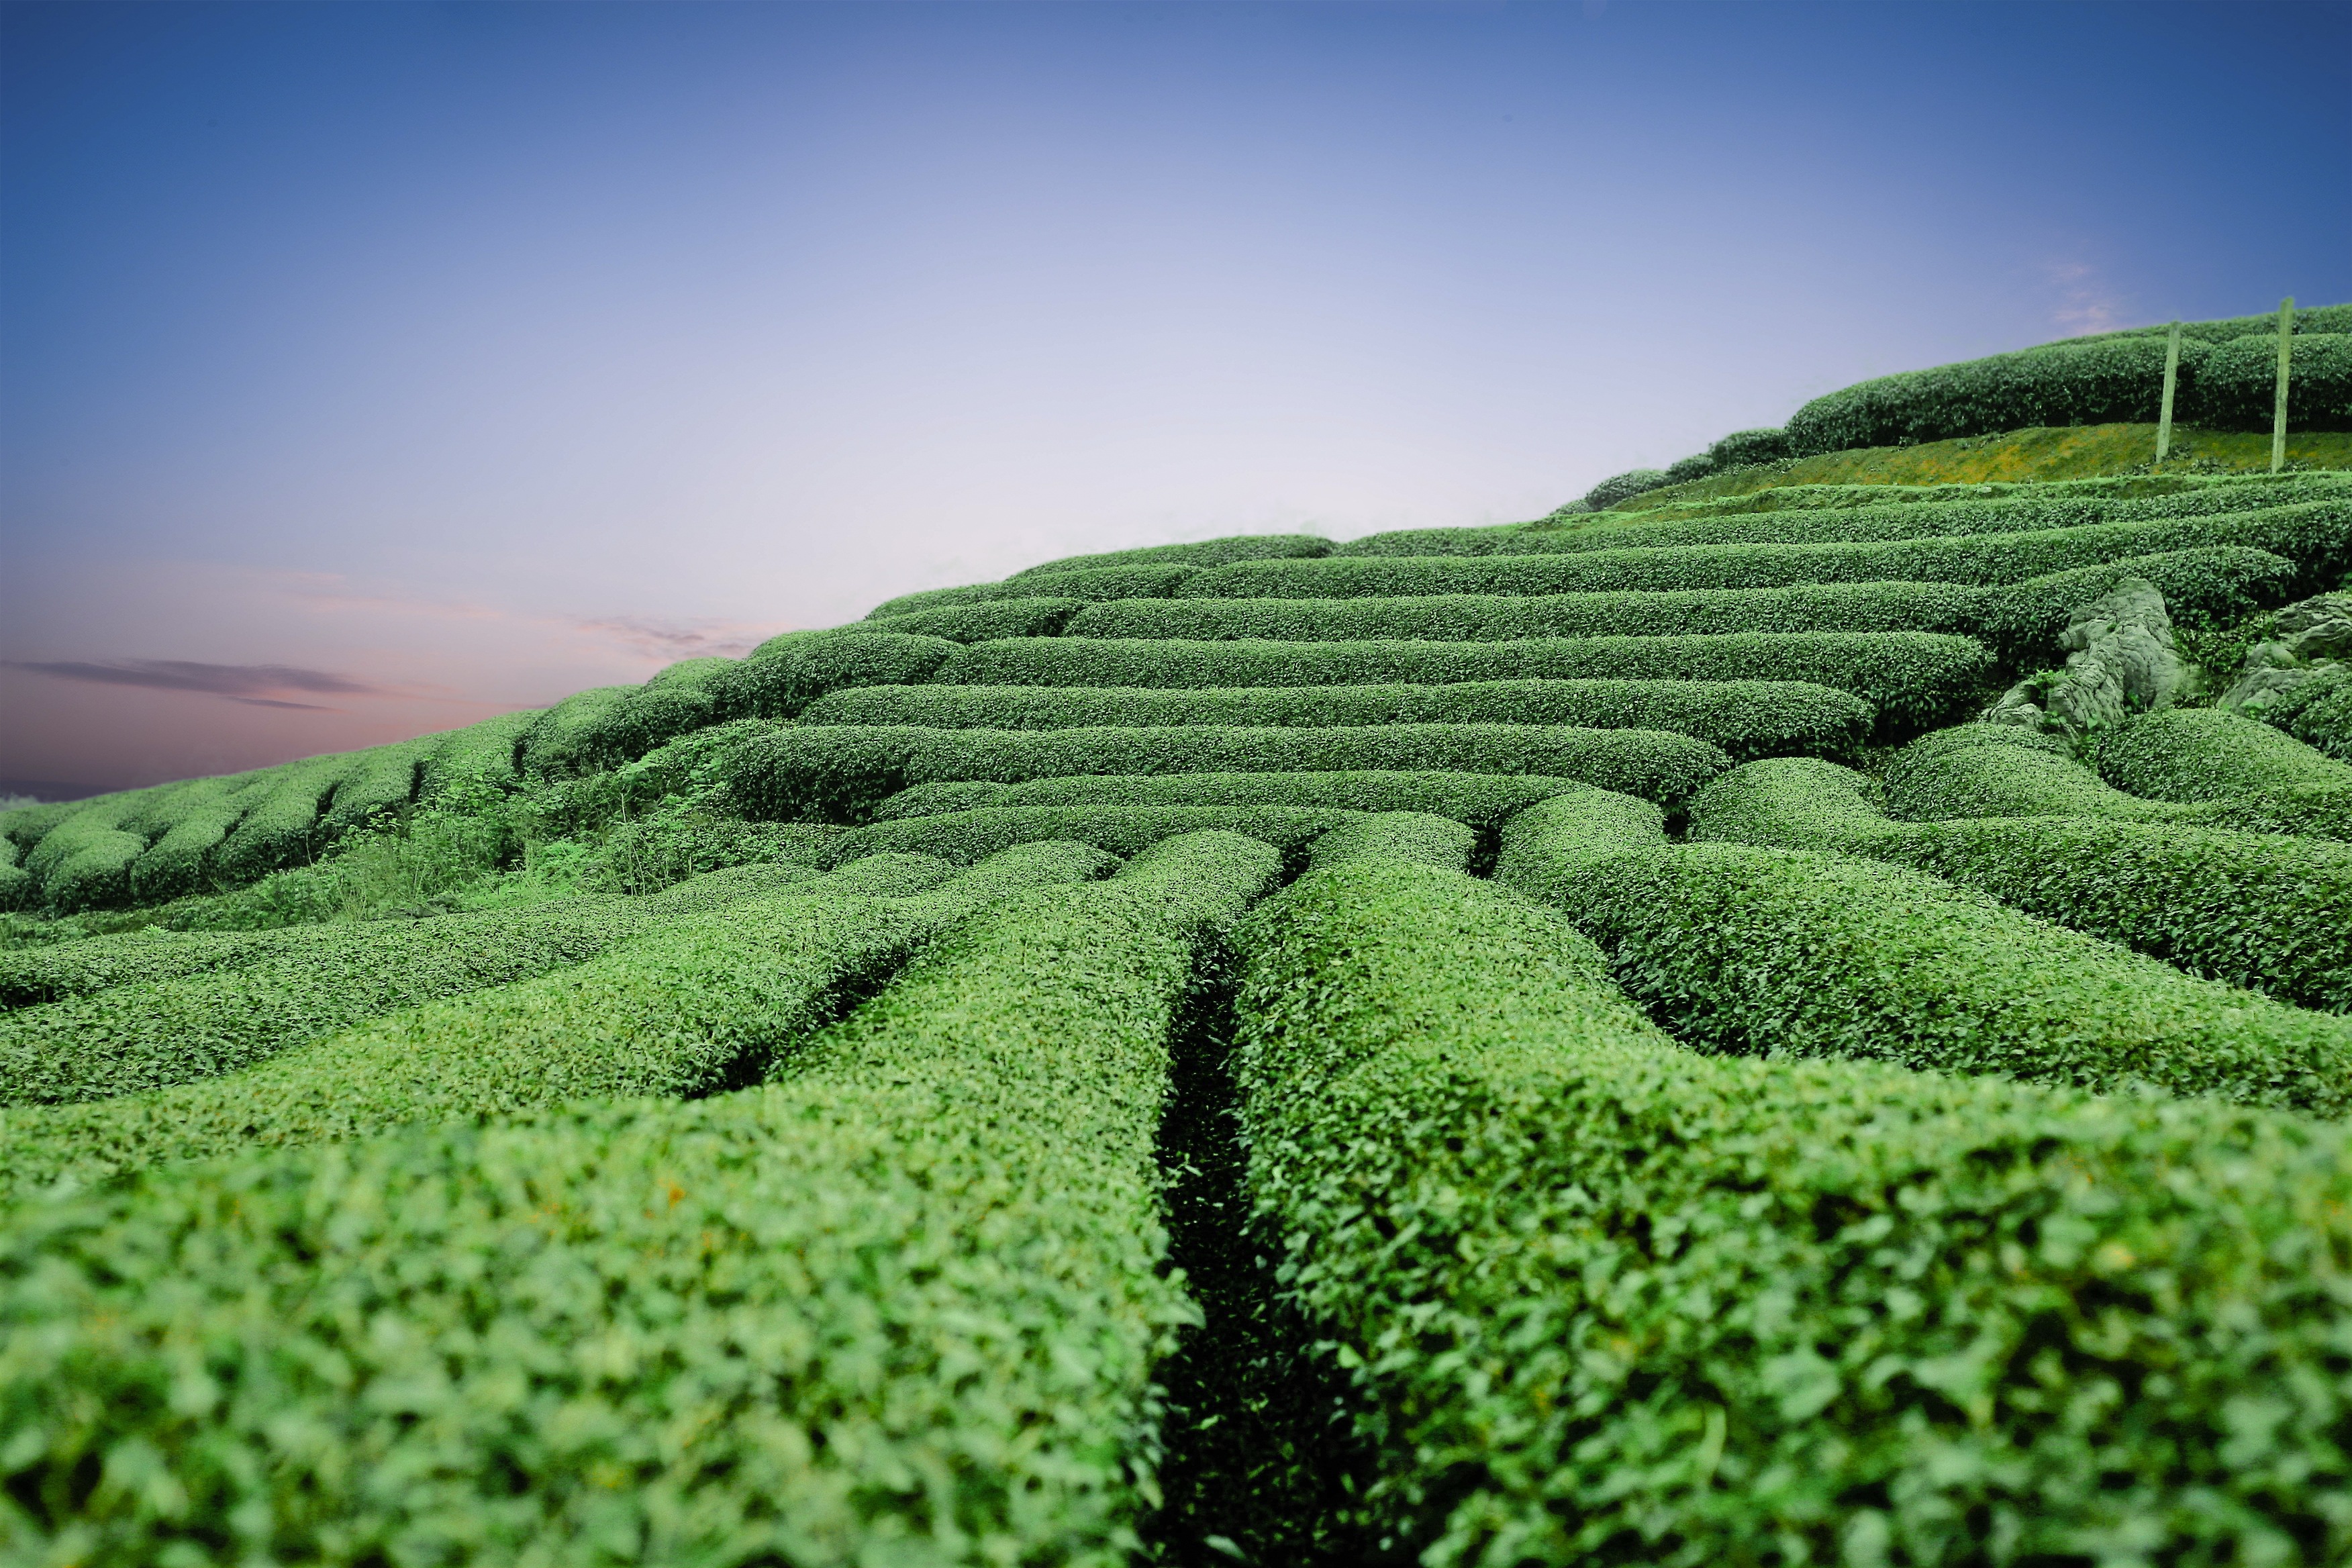
landscape, grass, plant, field, lawn, leaf, hill, flower, food, green, produce, crop, soil, agriculture, shrub, plantation, rural area, paddy field, moc chau, grass family, moc chau tea doi, moc chau son la, the hill tea, moc chau tea hills